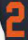
Number: 2